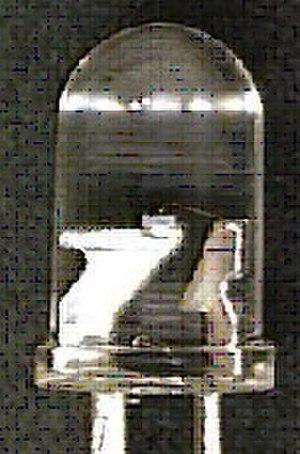
Un photorécepteur est un transducteur de lumière qui donne un signal électrique en réponse à un rayonnement optique incident sur la surface du capteur. Les photorécepteurs sont des mécanismes capables de convertir l’énergie optique en énergie électrique.